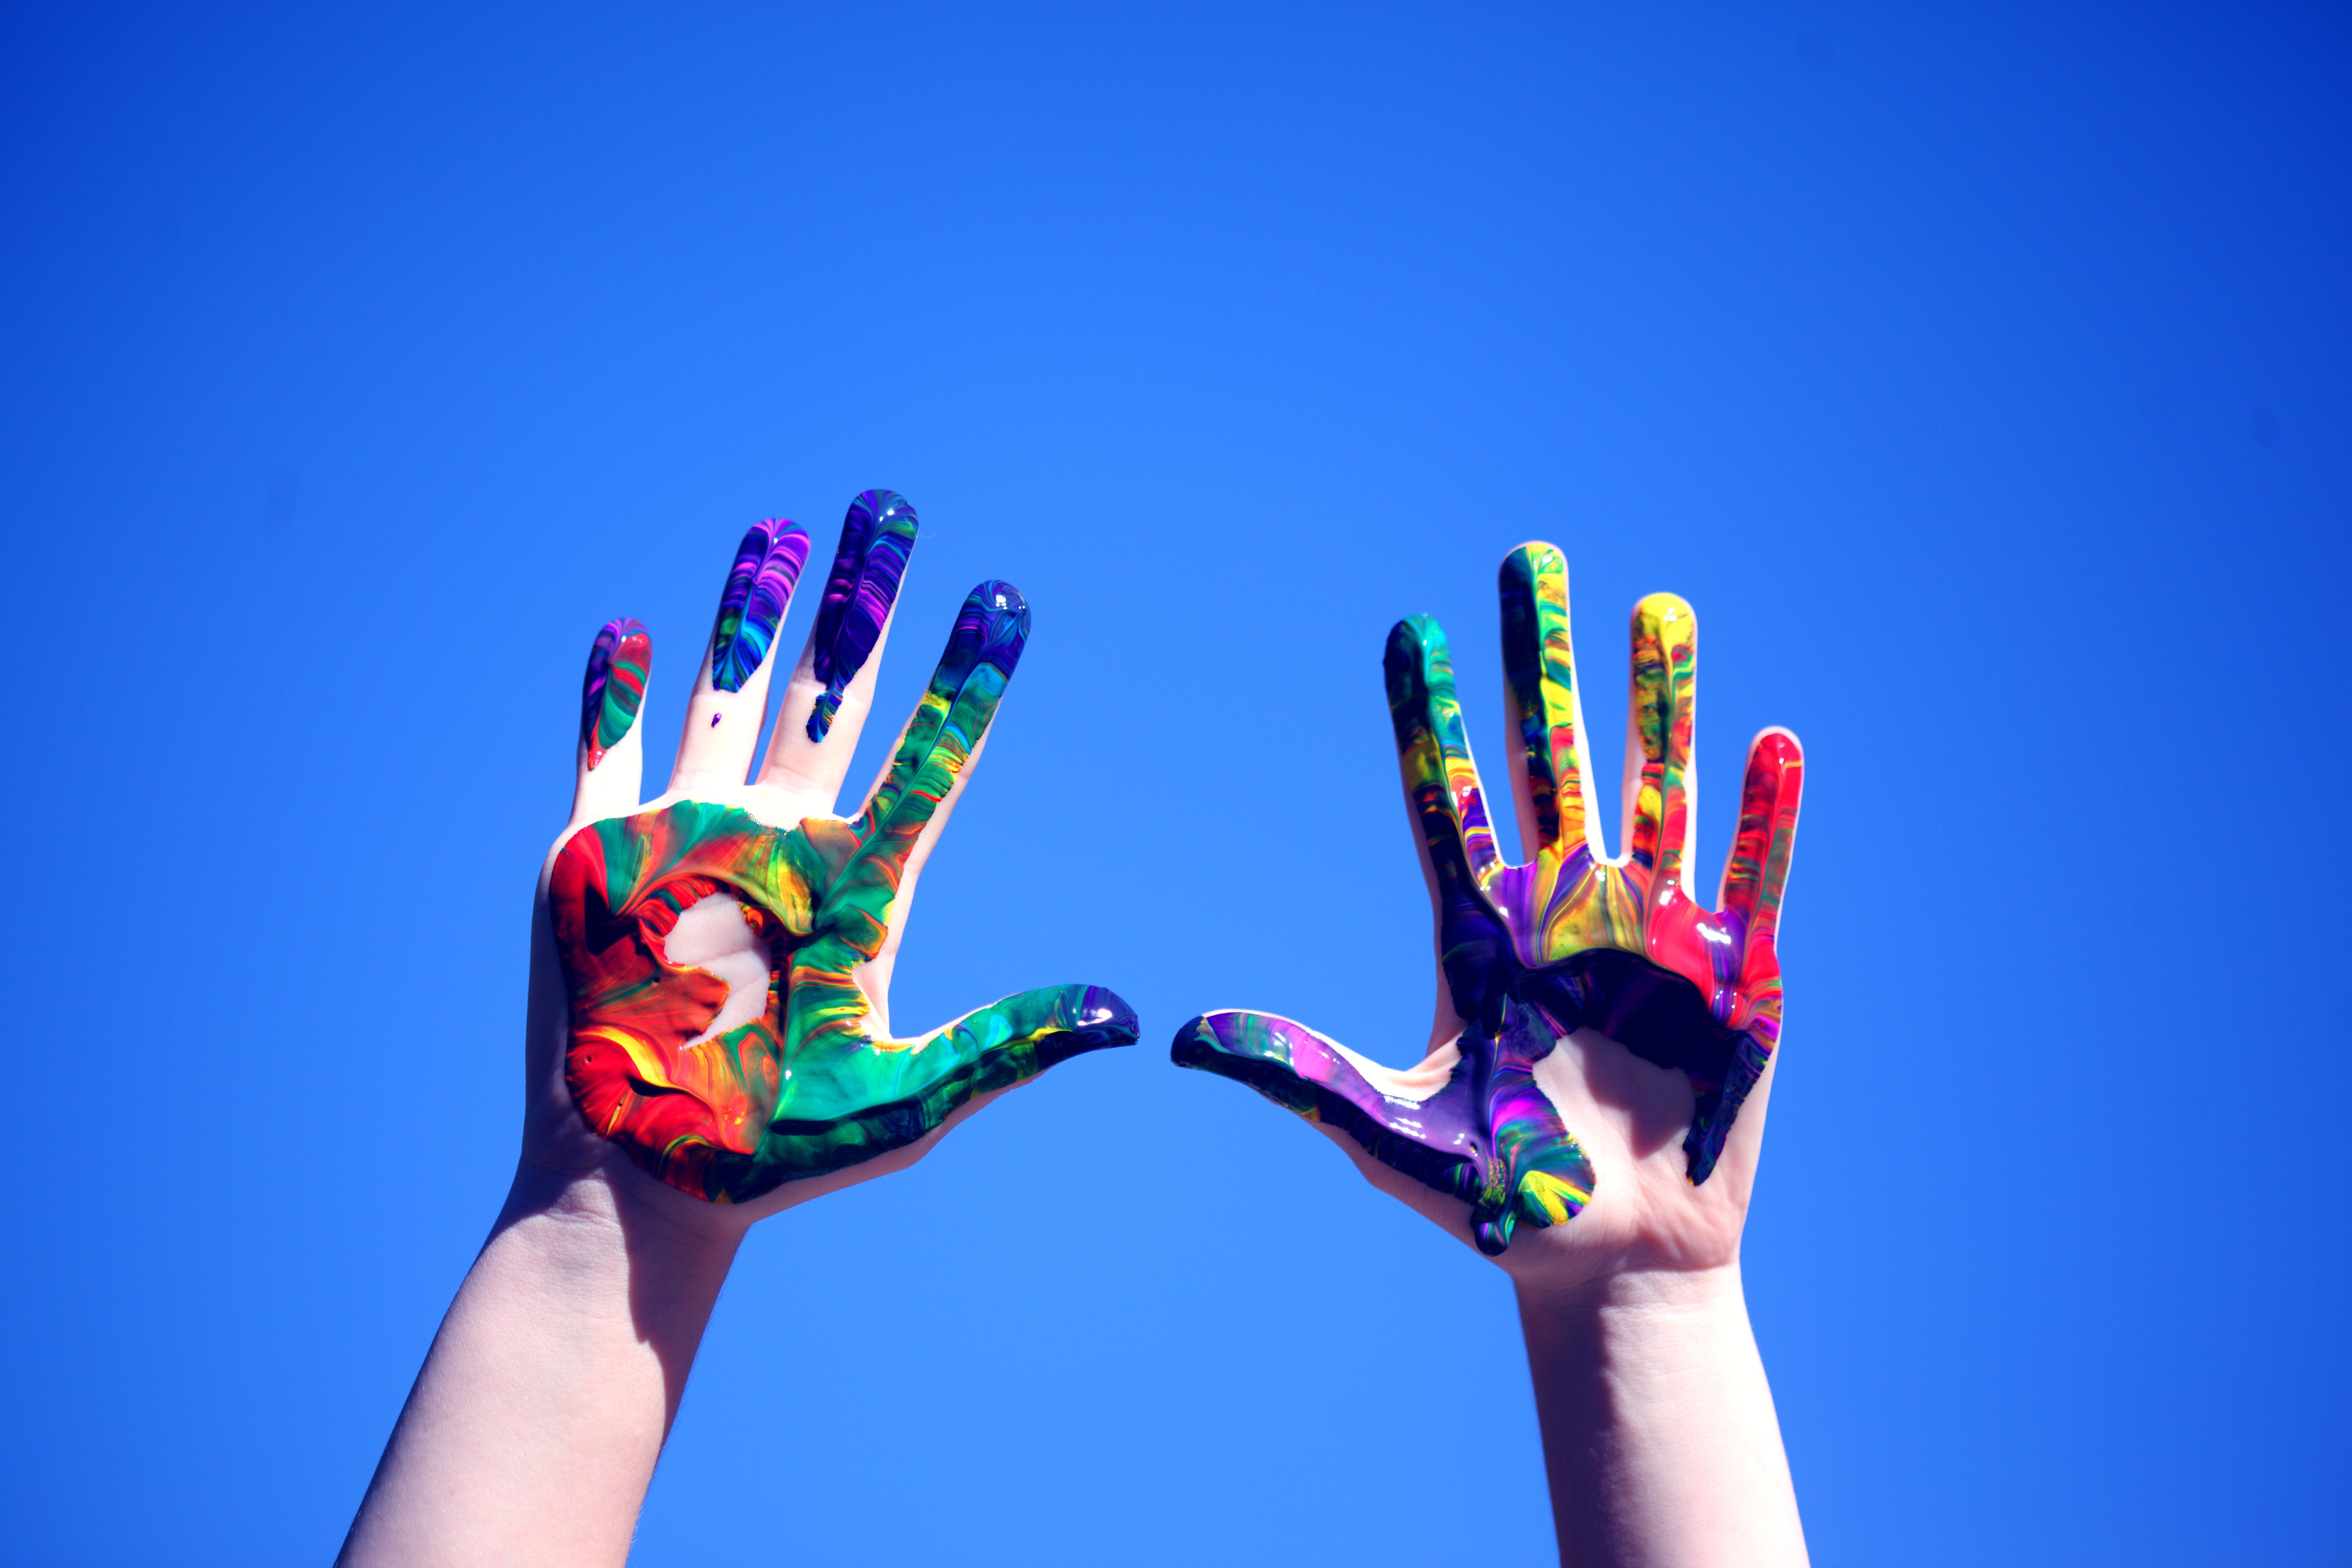
hand, finger, sky, fun, nail